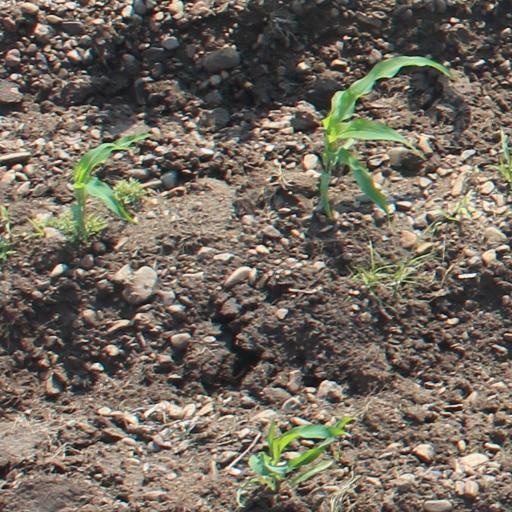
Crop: maize; corn